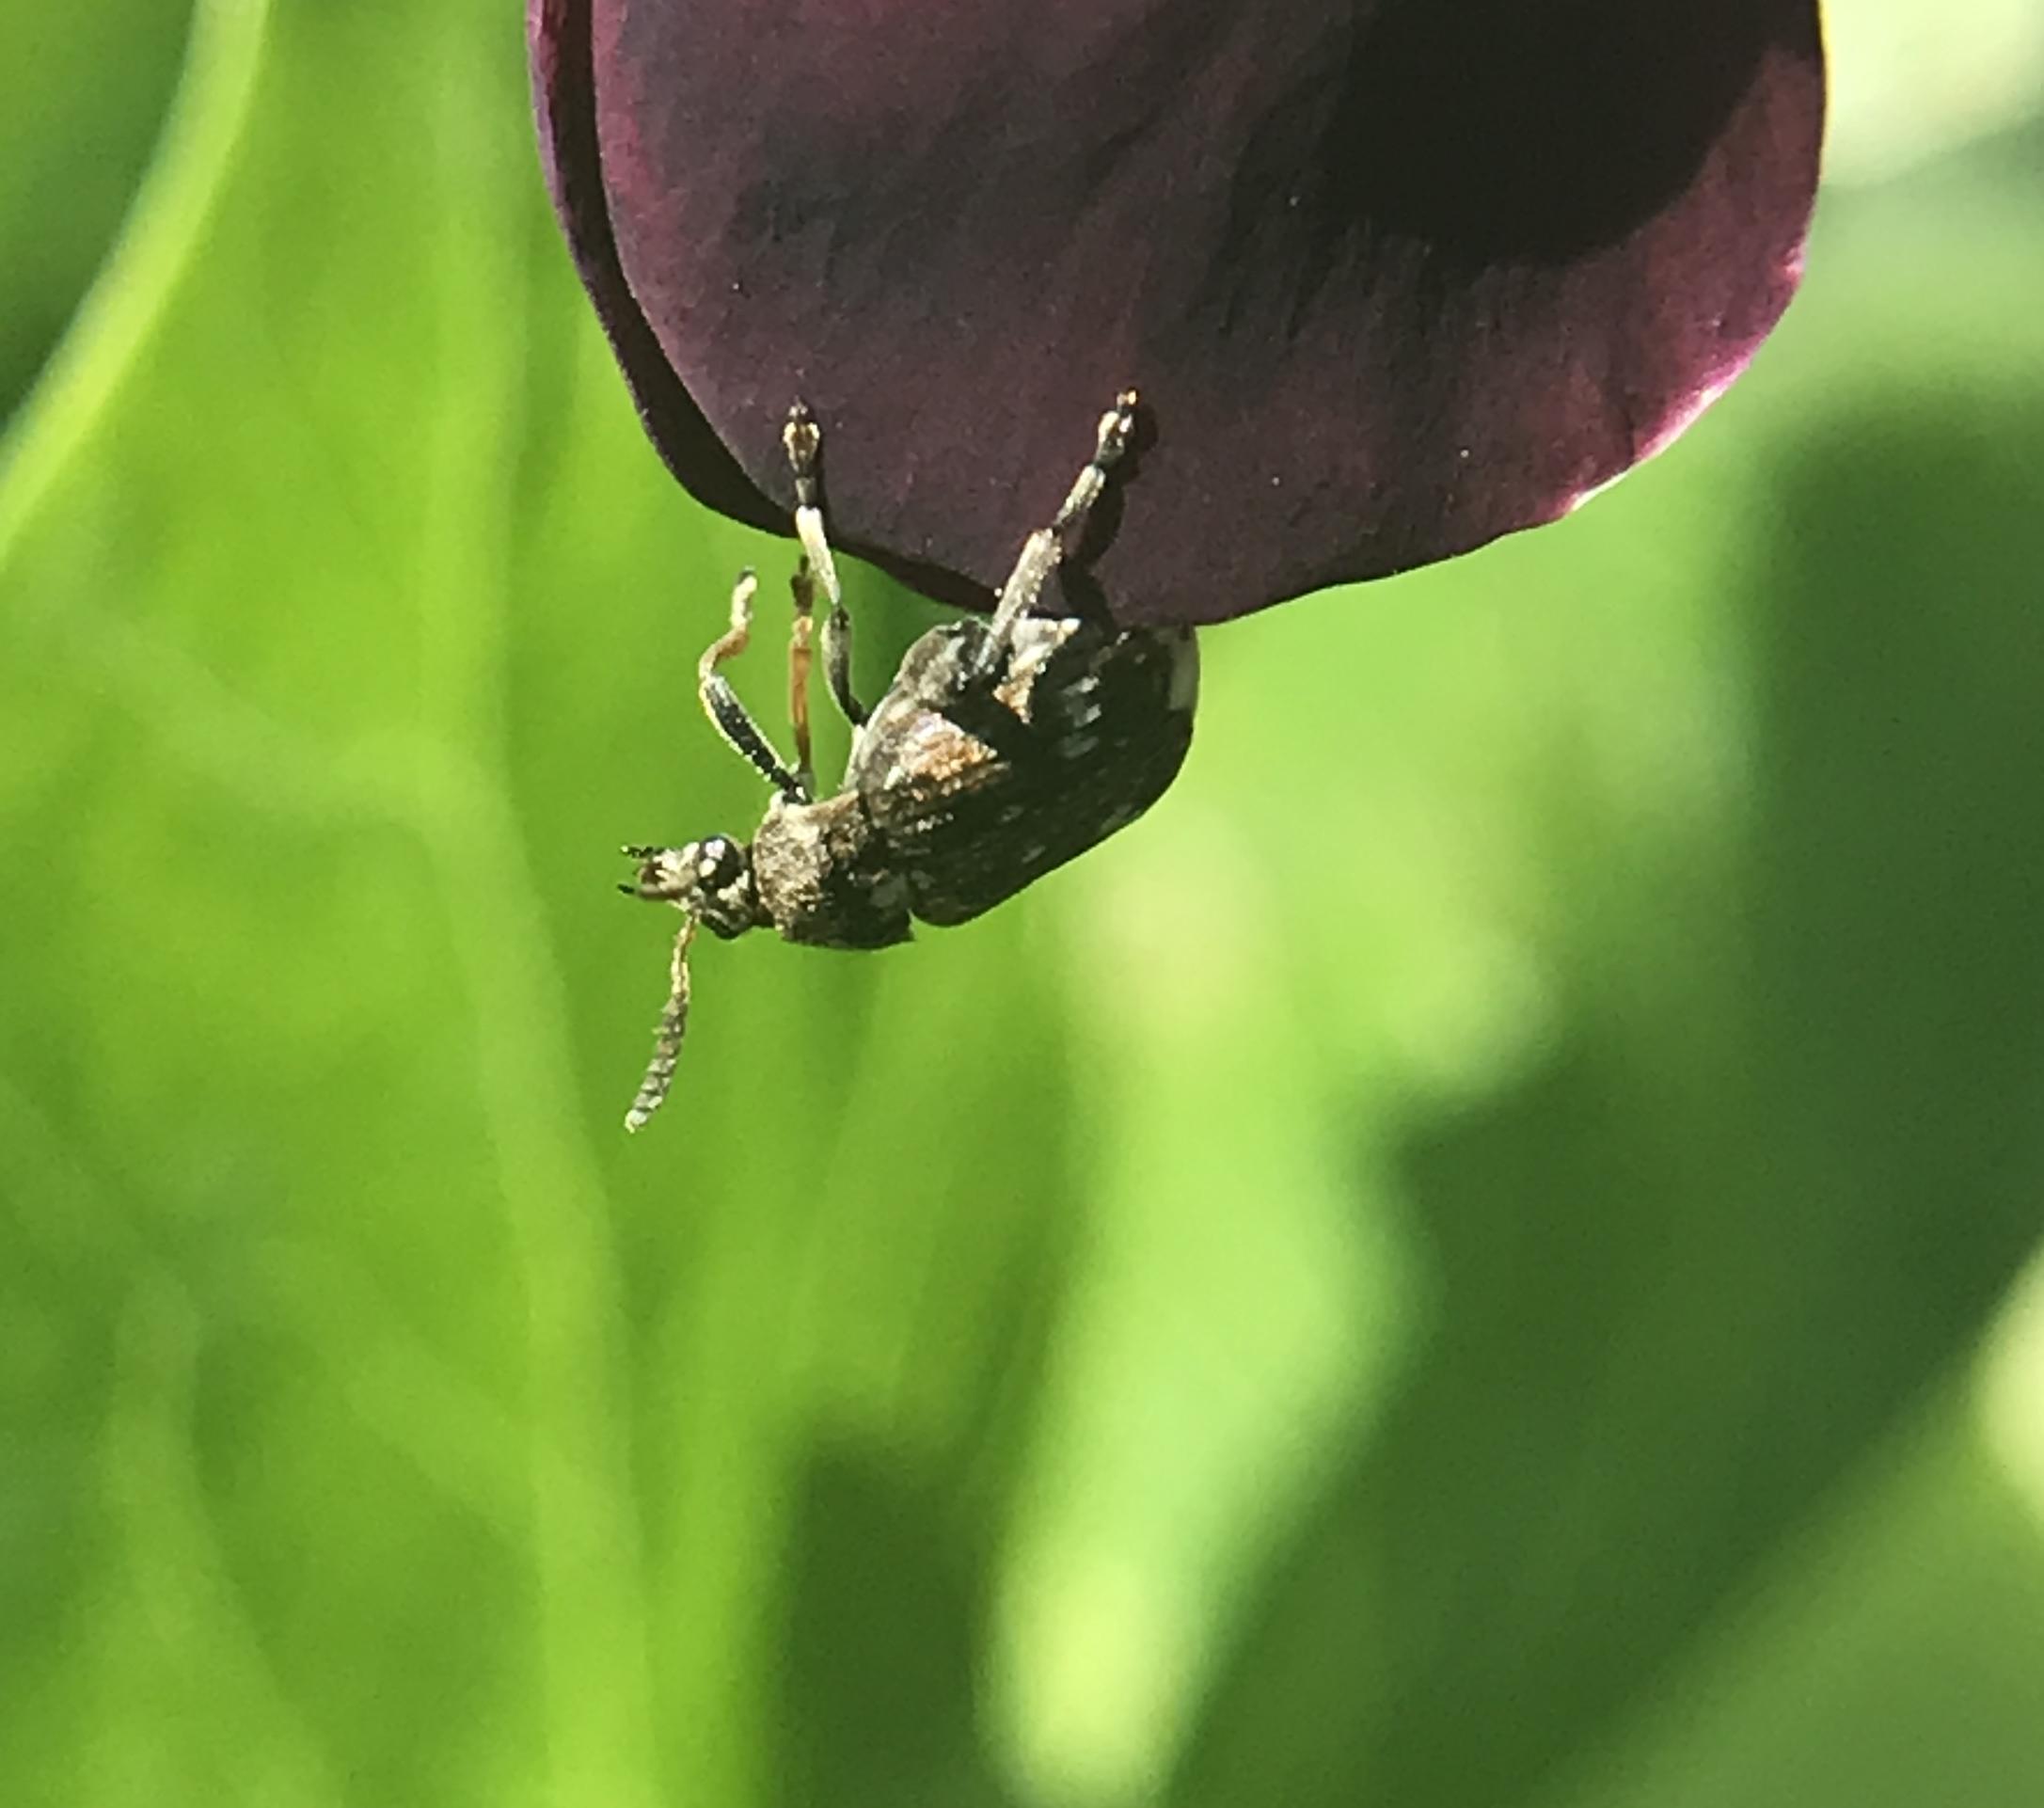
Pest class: pea_weevil